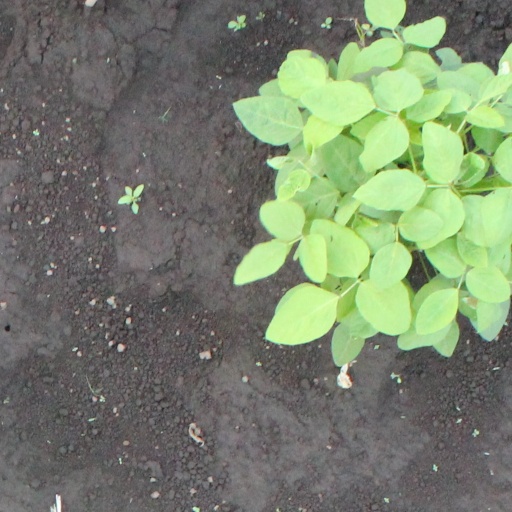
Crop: soybean